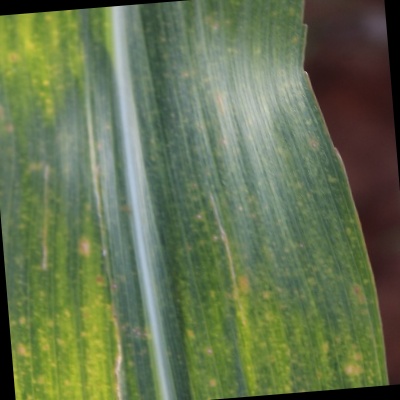
Label: Corn_(Maize)___Leaf_Spot